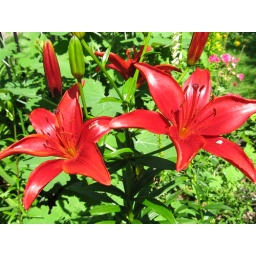
Intense red of this flower is a nice highlight when grown singly or in mixed with some yellow lilies.